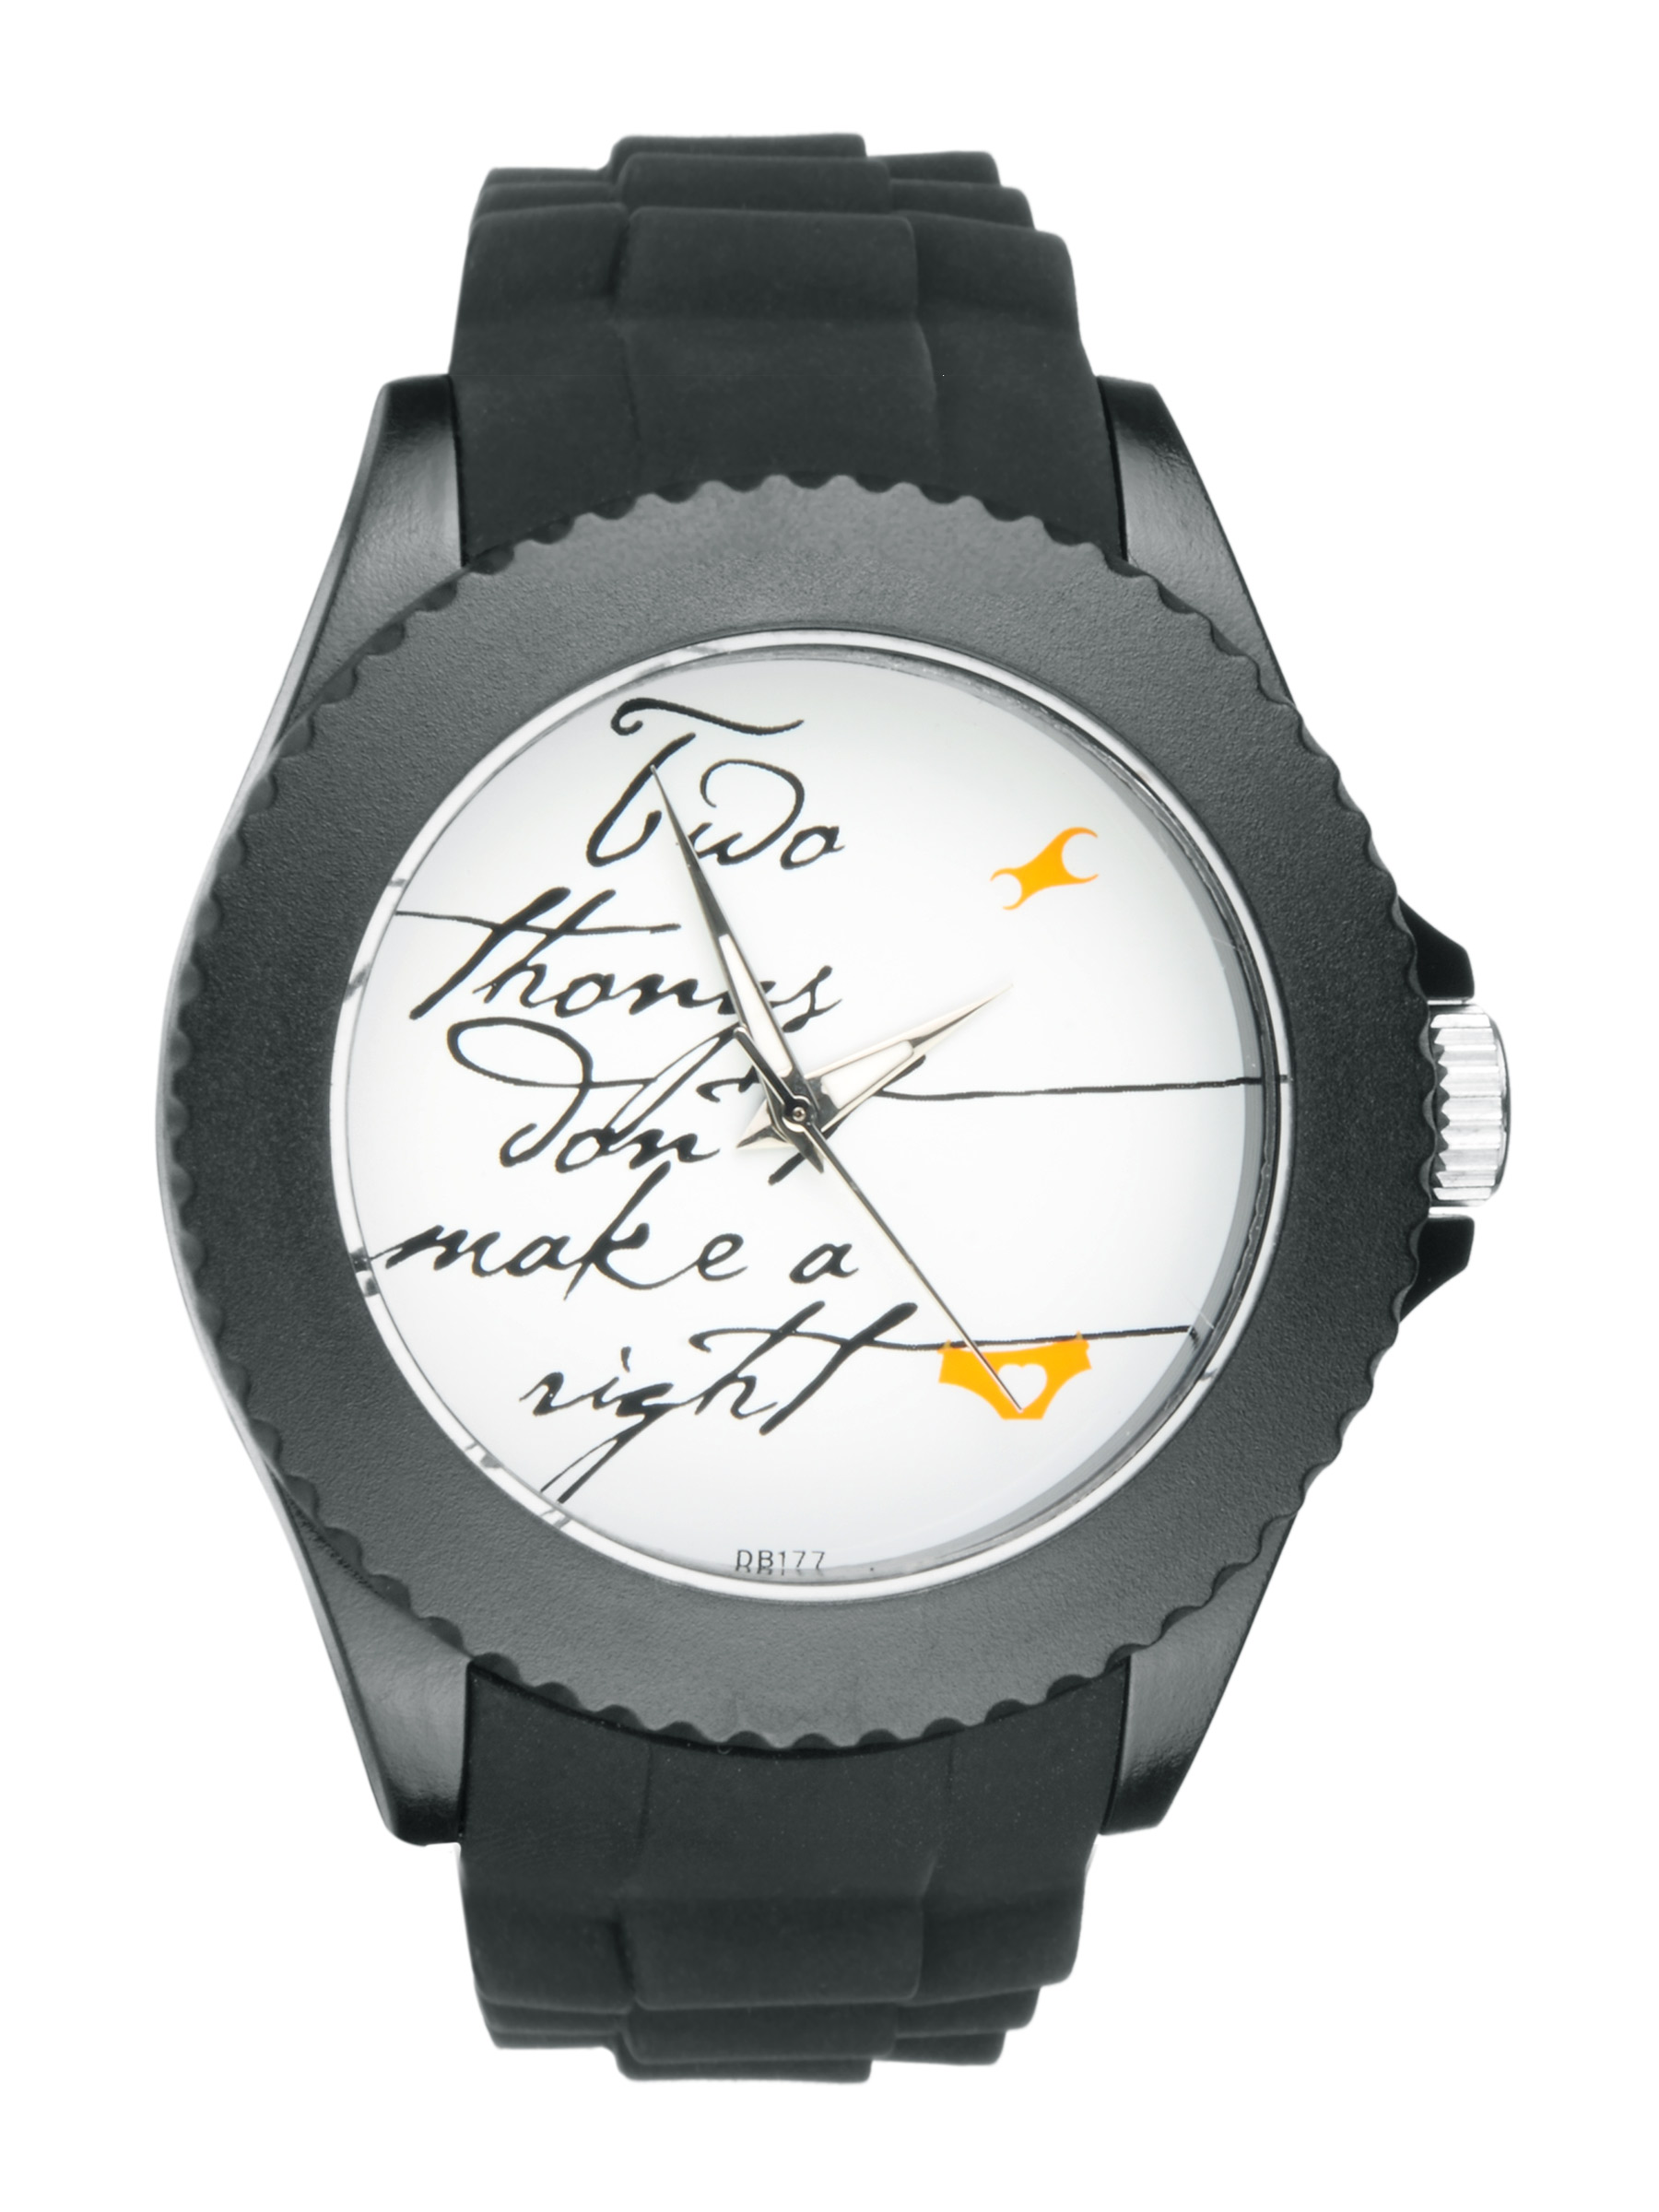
Fastrack Women White Dial Watch 9911PP02
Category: Accessories / Watches / Watches
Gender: Women
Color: White
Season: Winter 2016
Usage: Casual